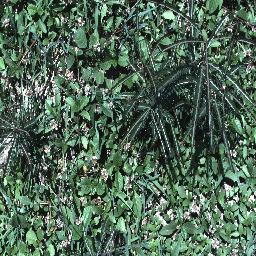
Label: parkinsonia